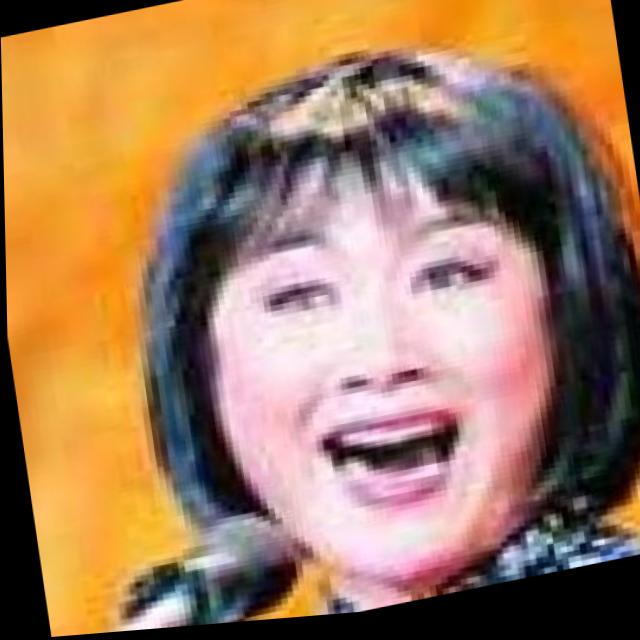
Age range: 45-64